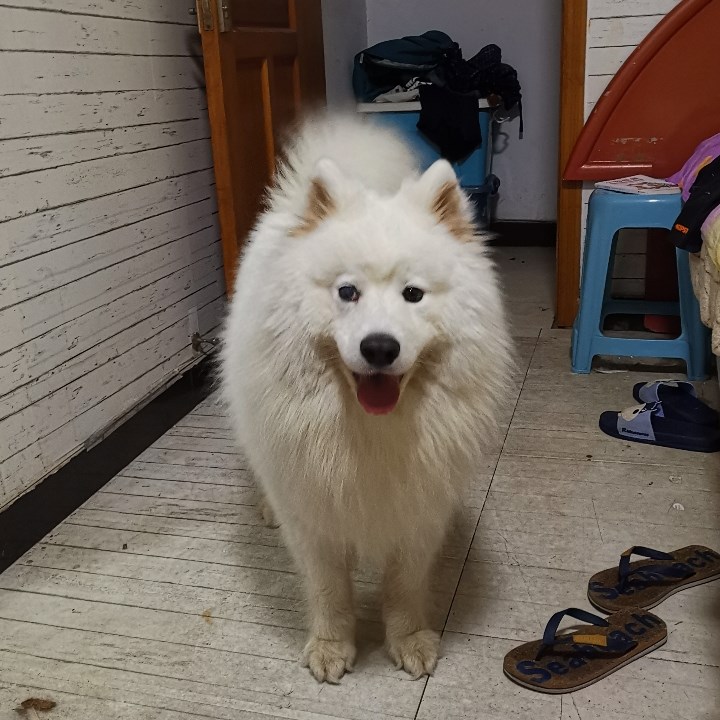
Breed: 2192-n000088-Samoyed